Madi family

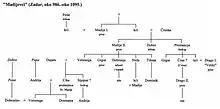
Madi family tree

The Madi family was a patrician family from Zadar. They were influential in Croatian politics from the 10th to 12th centuries.